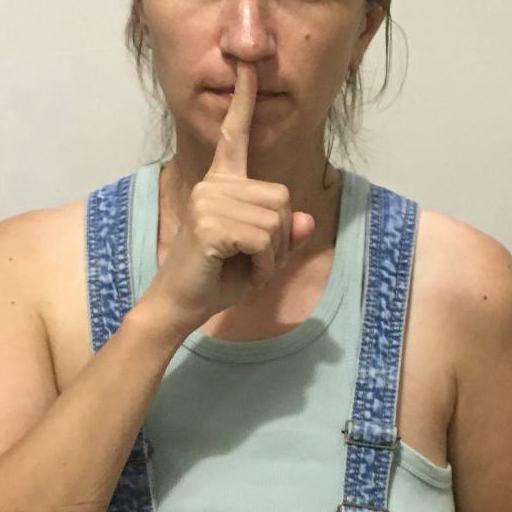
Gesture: mute